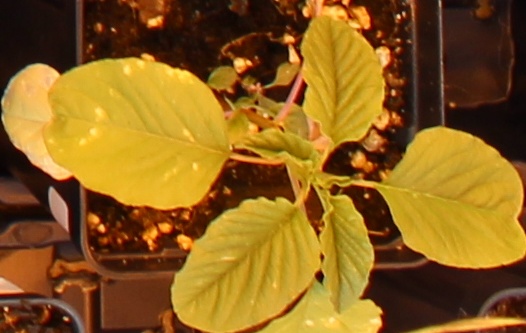
Label: Palmer Amaranth